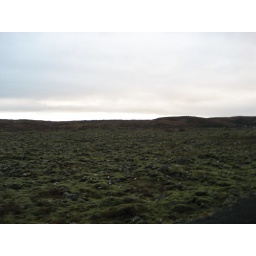
Covered in moss -- green in the wet months, silver in the dry months.